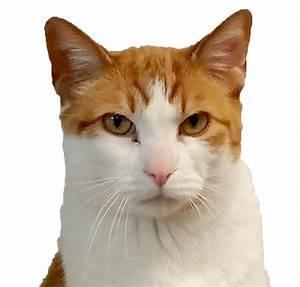
cat